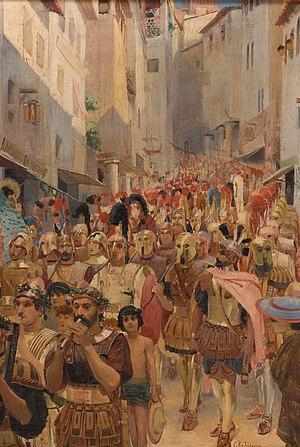
Huile sur toile signée en bas à droite.